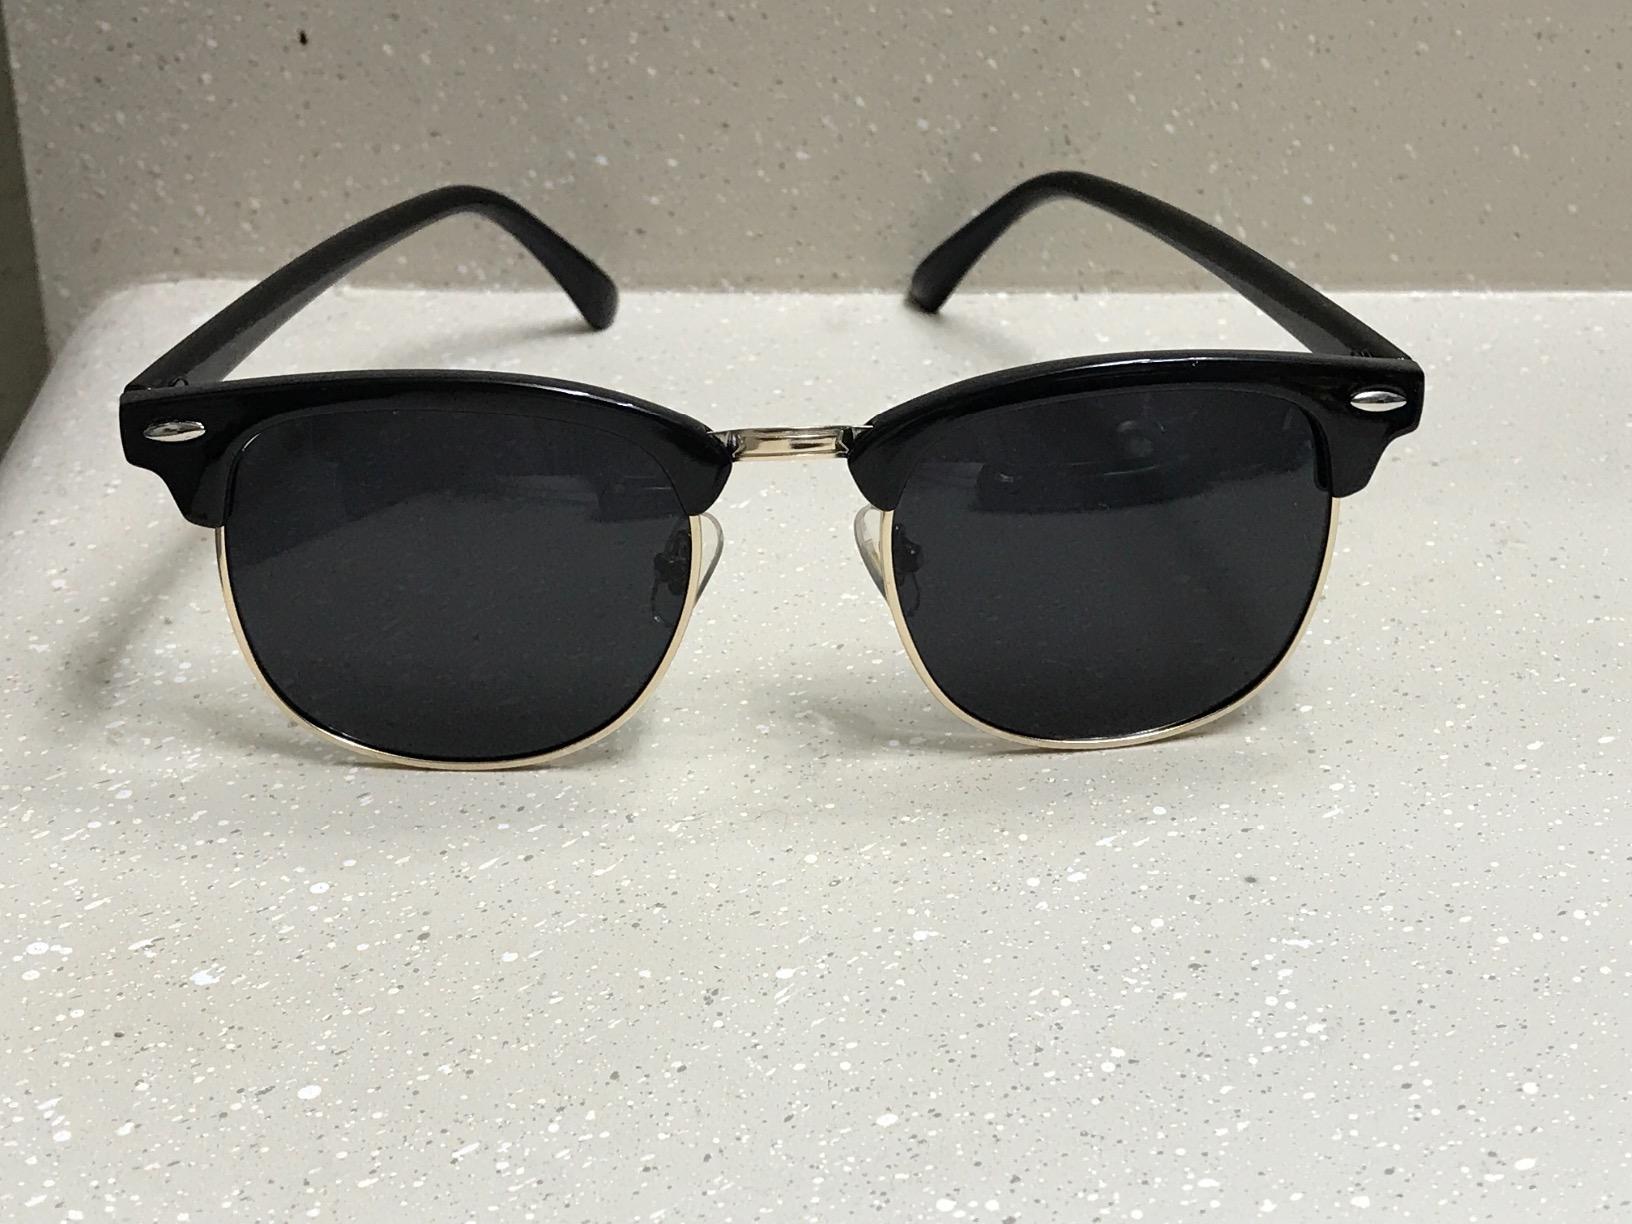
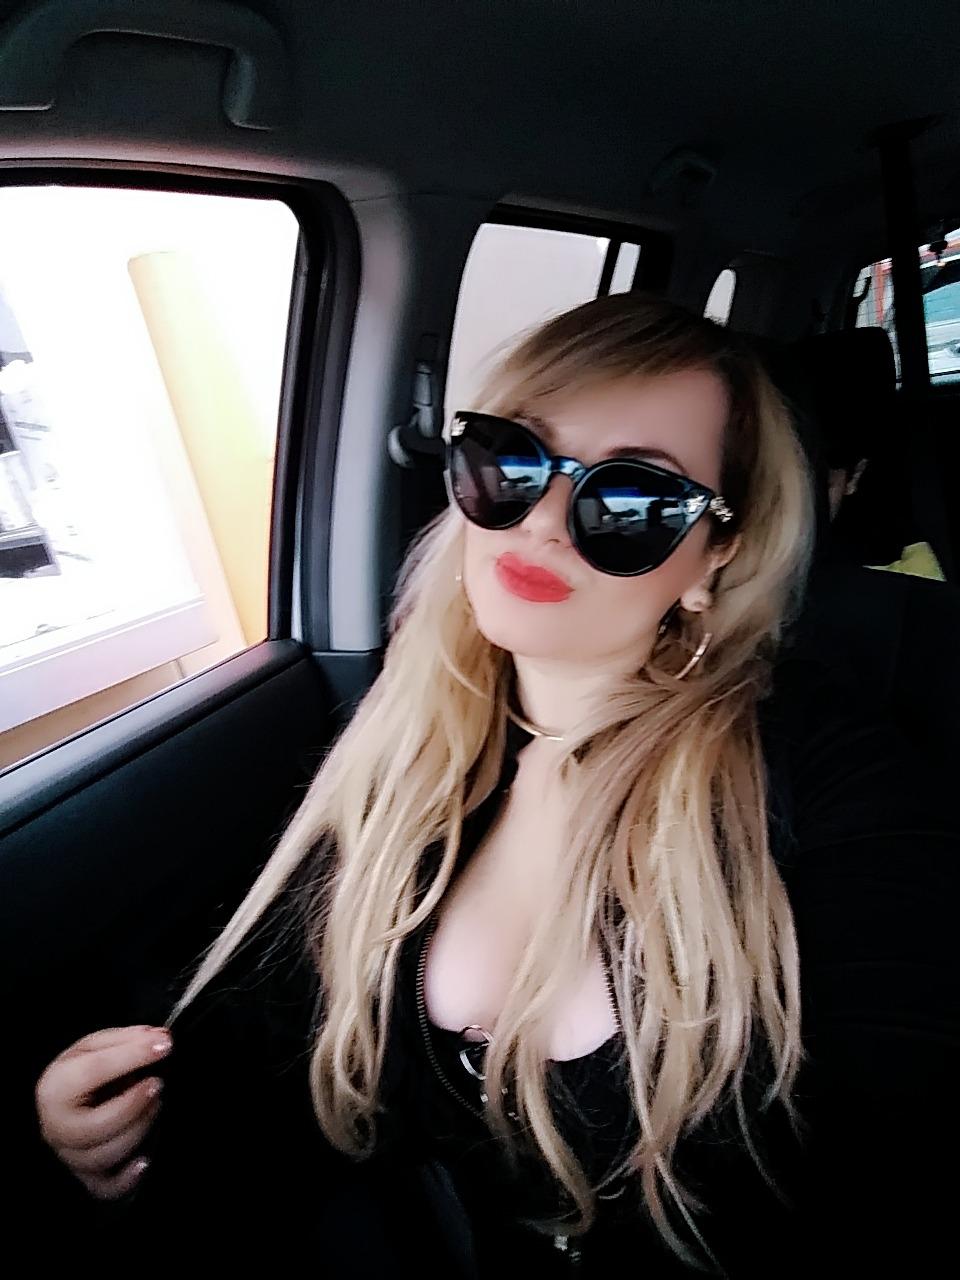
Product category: accessories_sunglasses
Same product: no